Ferrari F138

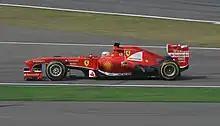
Fernando Alonso took his 31st Grand Prix victory at the Chinese Grand Prix

In China, Ferrari brought upgrades for the F138 which had varied effects. However, during practice sessions it appeared that the F138 had improved single lap pace, compared to the first two rounds of 2013. Alonso and Massa managed to qualify 3rd and 5th. In the race, within five laps both Alonso and Massa managed to overtake Hamilton for first and second place until both swapped for prime tyres from where on Alonso managed to hold his lead but Massa struggled for pace and slid down the order. Alonso went on to take his and the F138's first win of the season, while Massa finished in 6th. Ferrari were pleased with the F138's race pace and Alonso admitted to having withheld his car's full pace during the race.